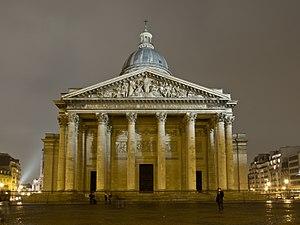
Vue nocturne du Panthéon de Paris, France.
L'immortalité ou la vie prolongée ad libitum implique la notion de forme de vie ou au moins de pensée échappant à la mort, ou de vie après la mort, physique et / ou spirituel des esprits et des âmes, d'ordre naturelle, divine, allégorique, de mémoire, ou autre... Elle est un des thèmes controversés majeurs de toute l'Histoire de l'Humanité, de l'anthropologie, de la médecine, des sciences, de la métaphysique, de la philosophie, de la psychologie, de la mythologie, de la foi religieuse, et des arts, de la littérature, et de la culture...